Cecil Torr

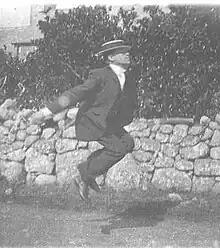
Picture of Cecil Torr in Scilly

Cecil Torr (11 October 1857, Mitcham, London – 17 December 1928) was a British antiquarian and author.